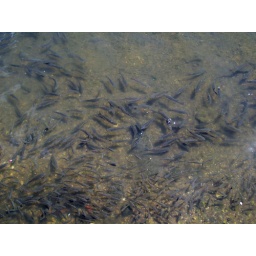
hundreds of small fish after bread crumbs that was thrown in for the swans and ducks